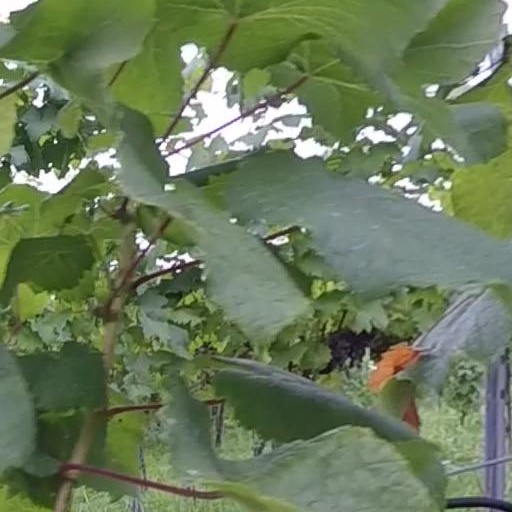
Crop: grape